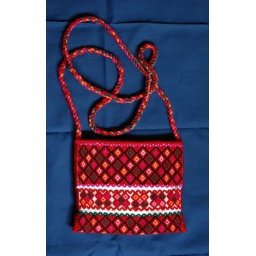
Tenejapa, a beautiful Tseltal Maya community in the green mountains of Chiapas Mexico, is the source of this woven bag.